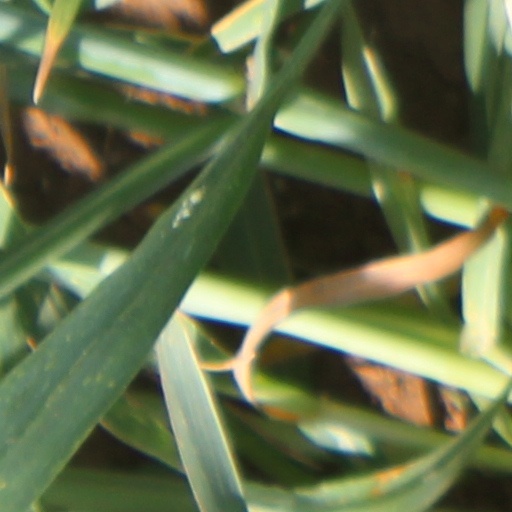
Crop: wheat